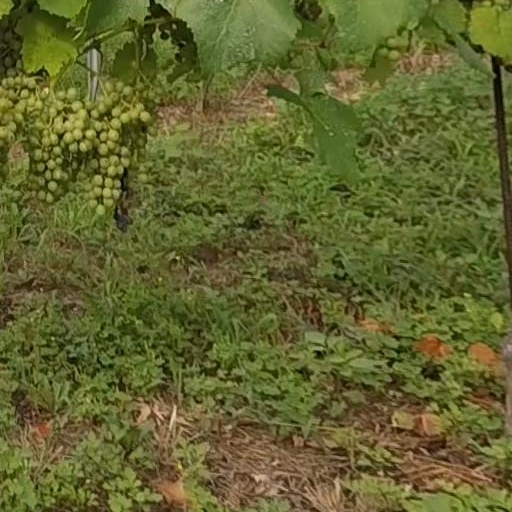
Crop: grape